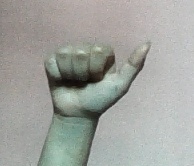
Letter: dhad